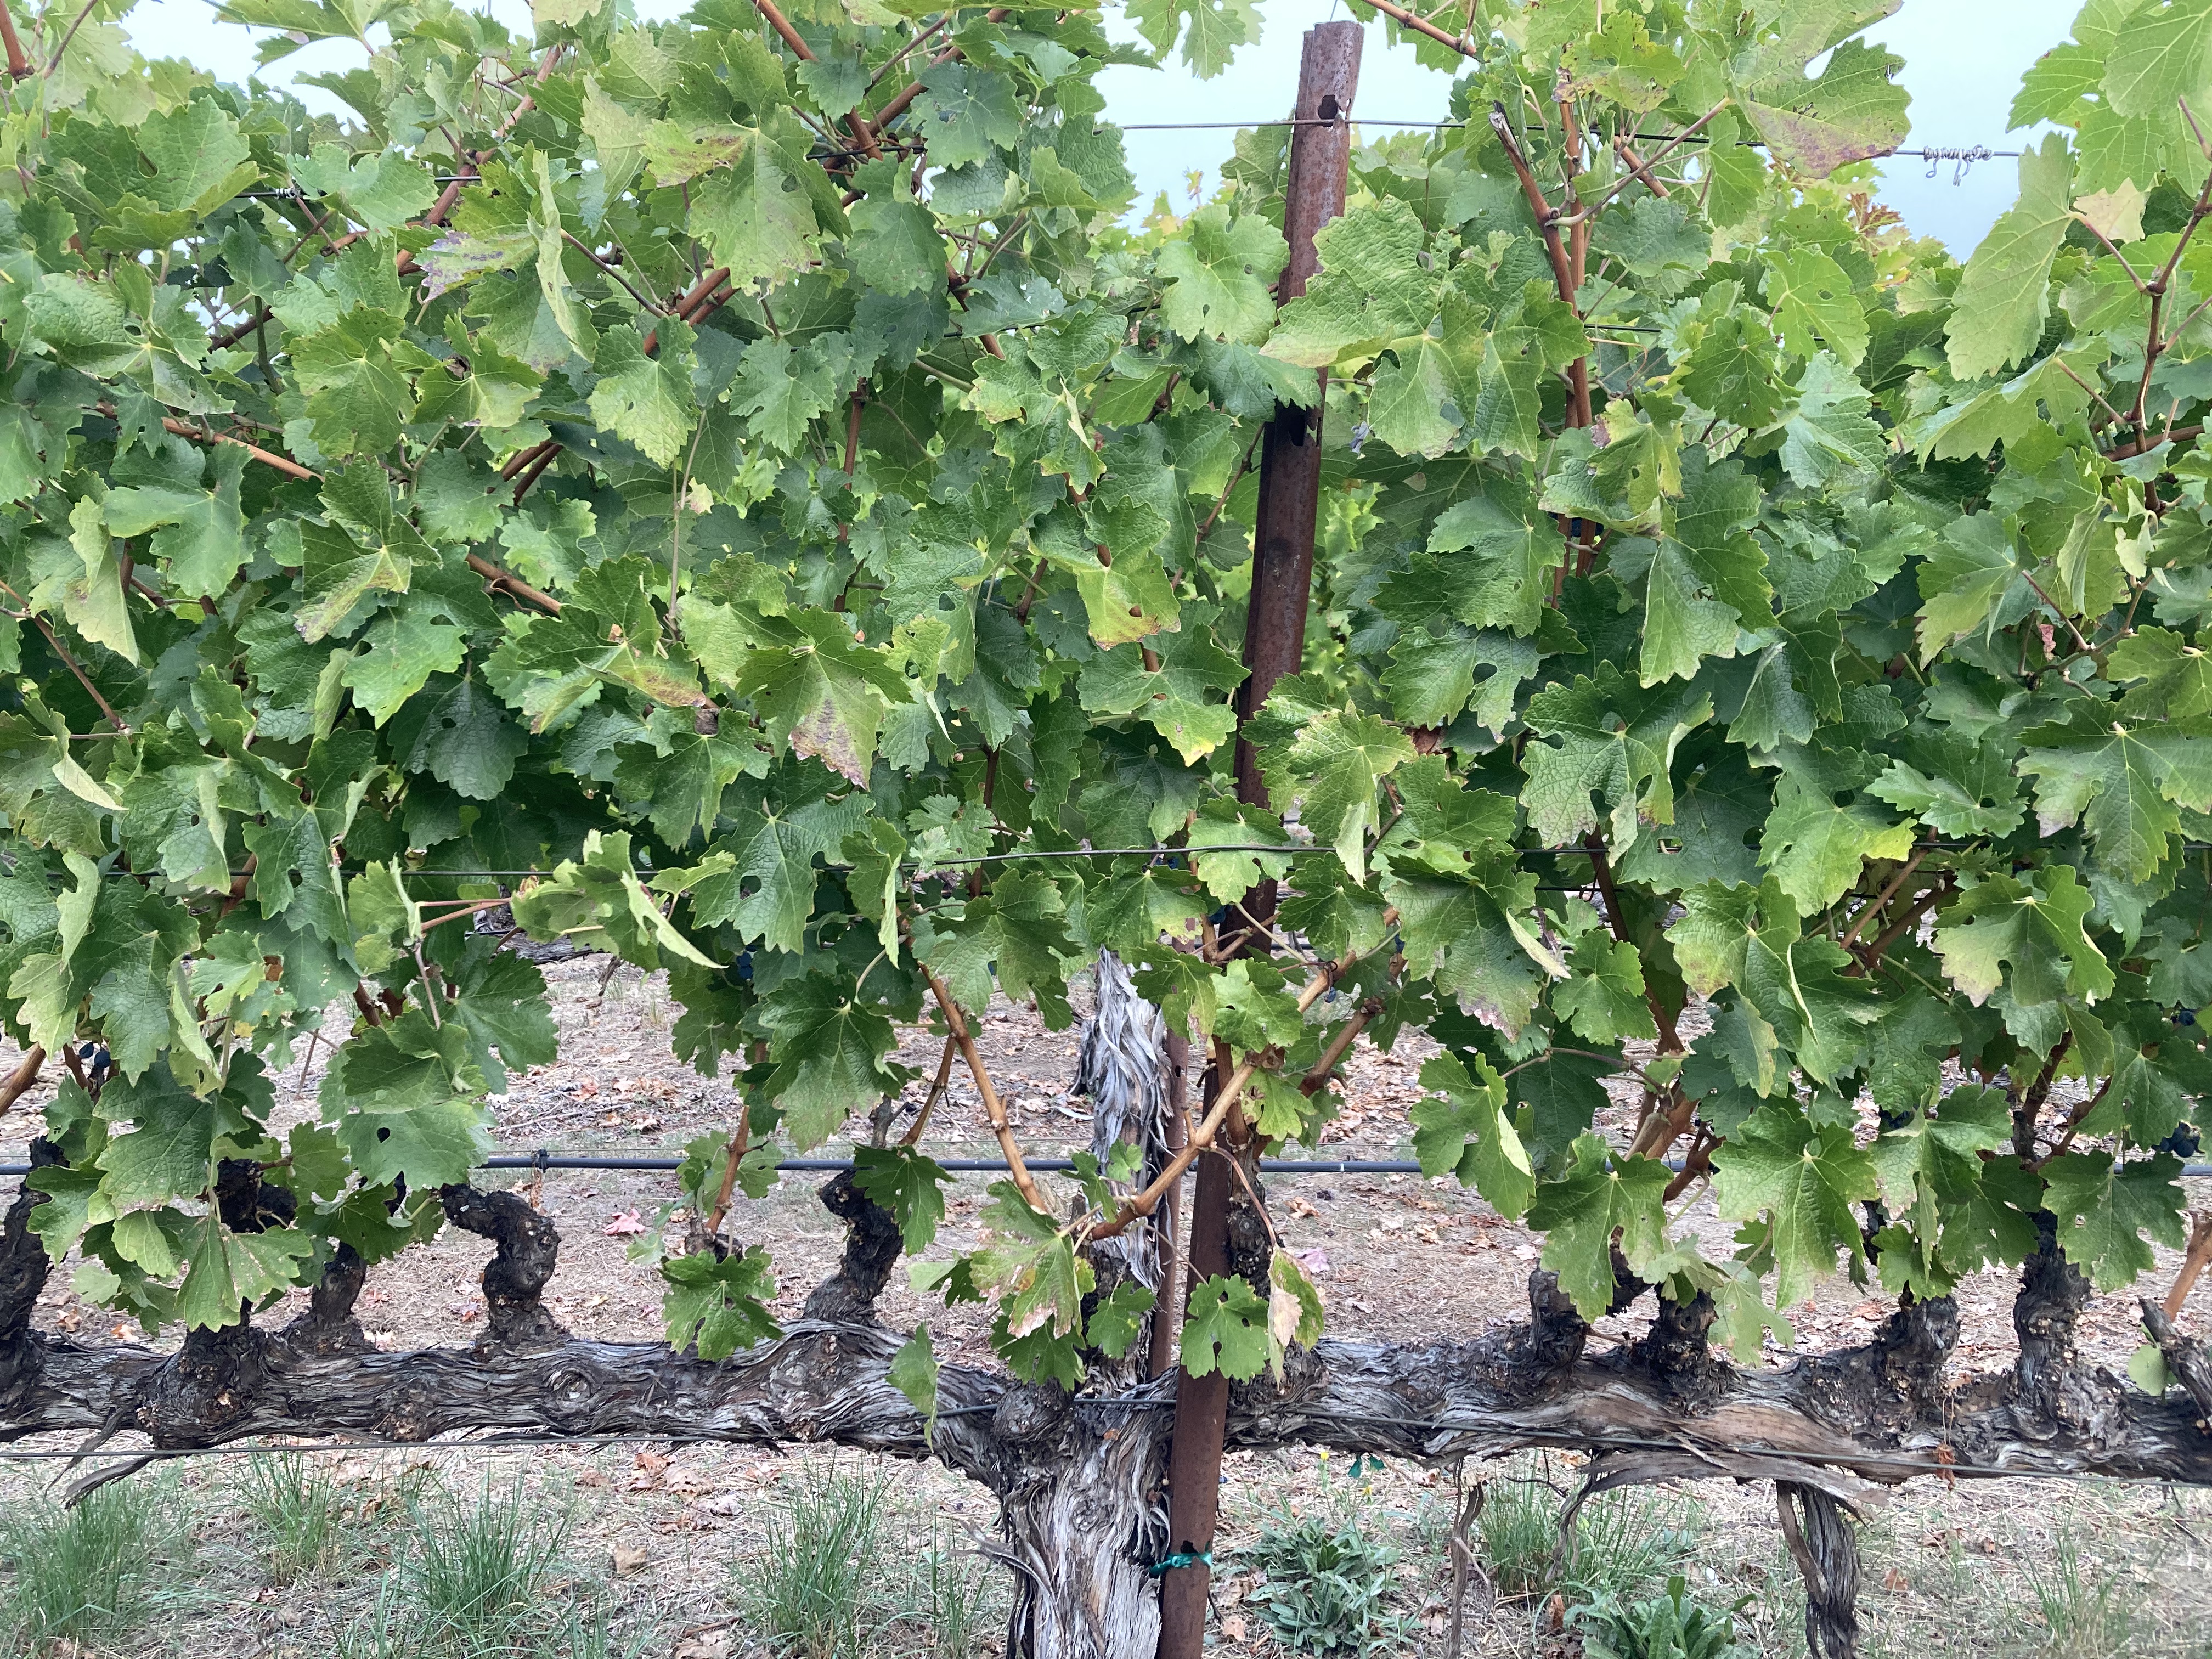
Label: No Virus